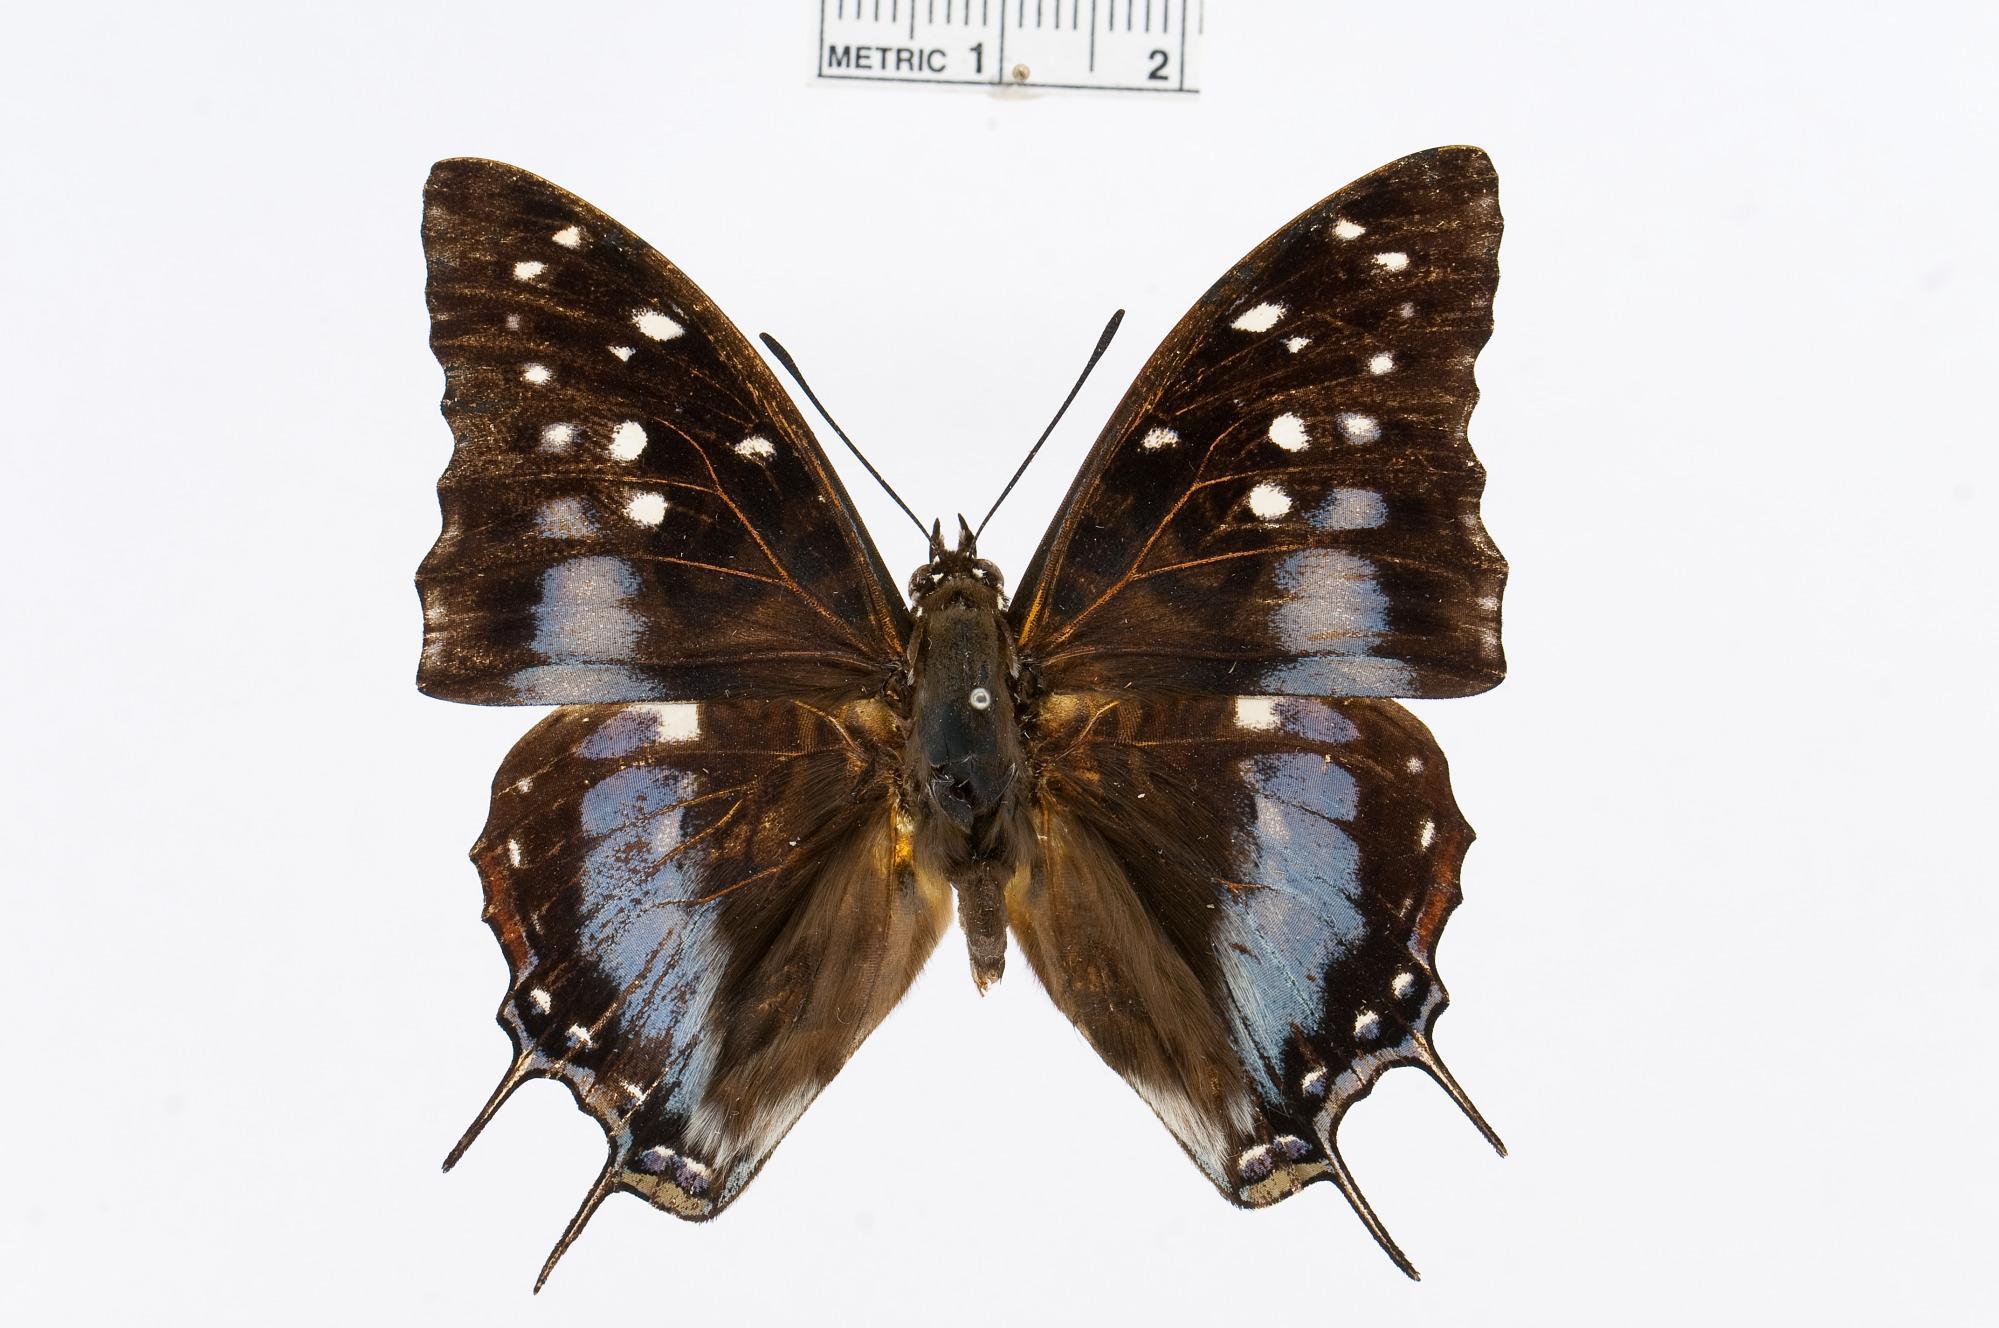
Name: Charaxes cacuthus
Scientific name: Charaxes cacuthus Hewitson, 1863
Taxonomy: Animalia, Arthropoda, Insecta, Lepidoptera, Nymphalidae, Charaxinae